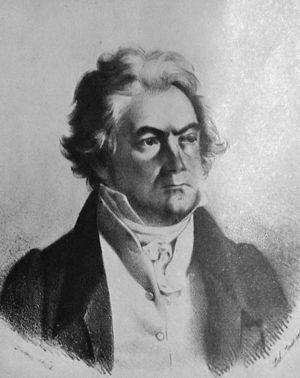
Portrait de Ludwig van Beethoven
Le Quatuor à cordes nᵒ 13 en si bémol majeur, op. 130, de Ludwig van Beethoven, est achevé en décembre 1825 et publié en mai 1827, avec une dédicace au prince Nikolai Galitzine. Il est chronologiquement le troisième des cinq derniers quatuors de Beethoven.
La Symphonie nᵒ 9, op. 125, de Ludwig van Beethoven, est une symphonie en ré mineur en quatre mouvements pour grand orchestre, solos et chœur mixte composée de la fin de 1822 à février 1824, créée à Vienne le 7 mai 1824 et dédiée au roi Frédéric-Guillaume III de Prusse. Son finale est aussi long que la Huitième symphonie tout entière ; il introduit des sections chantées sur l'Ode à la joie de Friedrich von Schiller.
Contrepoint est un roman d'Aldous Huxley, rédigé en 1926 et publié en 1928 par Chatto & Windus. Ce roman, le plus long écrit par Huxley, est aussi plus complexe et d'une tonalité plus grave que ses œuvres de fiction précédentes.
La Grande Fugue en si bémol majeur pour quatuor à cordes, opus 133, de Ludwig van Beethoven, fut composée entre 1824 et 1825 en tant que dernier mouvement du Quatuor op. 130, puis détachée de cette œuvre pour être publiée séparément en mai 1827. Œuvre visionnaire, monumentale dans ses dimensions et dans sa puissance expressive, elle est considérée comme le couronnement de l'œuvre pour quatuor de Beethoven.
Le Quatuor à cordes nᵒ 15 en la mineur, op. 132, de Ludwig van Beethoven, fut composé entre 1823 et août 1825 et publié en avril 1827 avec une dédicace au prince Nikolaï Borissovitch Golitsyne. Il est chronologiquement le deuxième des cinq derniers quatuors de Beethoven.